Back-face culling

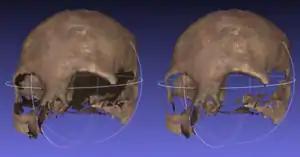
On the left a model without back-face culling; on the right the same model with back-faces removed. Because the polygons do not form a closed solid, differences can be seen.

In computer graphics, back-face culling determines whether a polygon that is part of a solid needs to be drawn. Polygons that face away from the viewer do not need to be drawn, as they will be obscured by other polygons facing the viewer. This process makes rendering objects quicker and more efficient by reducing the number of polygons to be drawn.